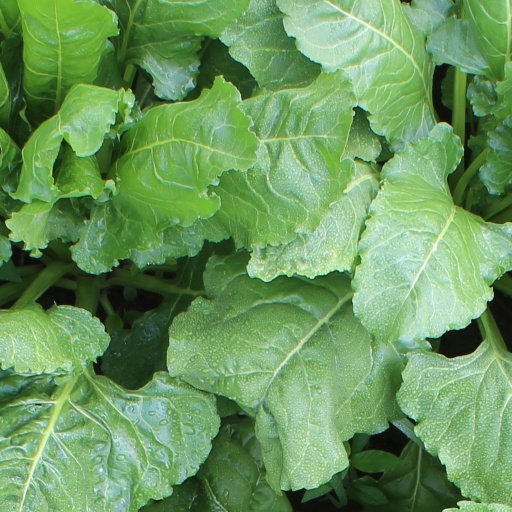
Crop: sugar beet